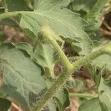
Crop: Tomato
Condition: healthy-leaf